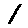
Label: 1